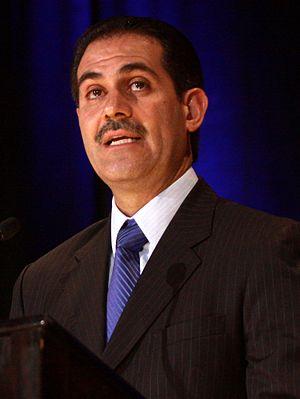
Guillermo Padrés Elías, né le 29 juin 1969 à Cananea, Sonora, est un homme politique mexicain. Il est l'actuel gouverneur de l'État mexicain de Sonora depuis le 13 septembre 2009.